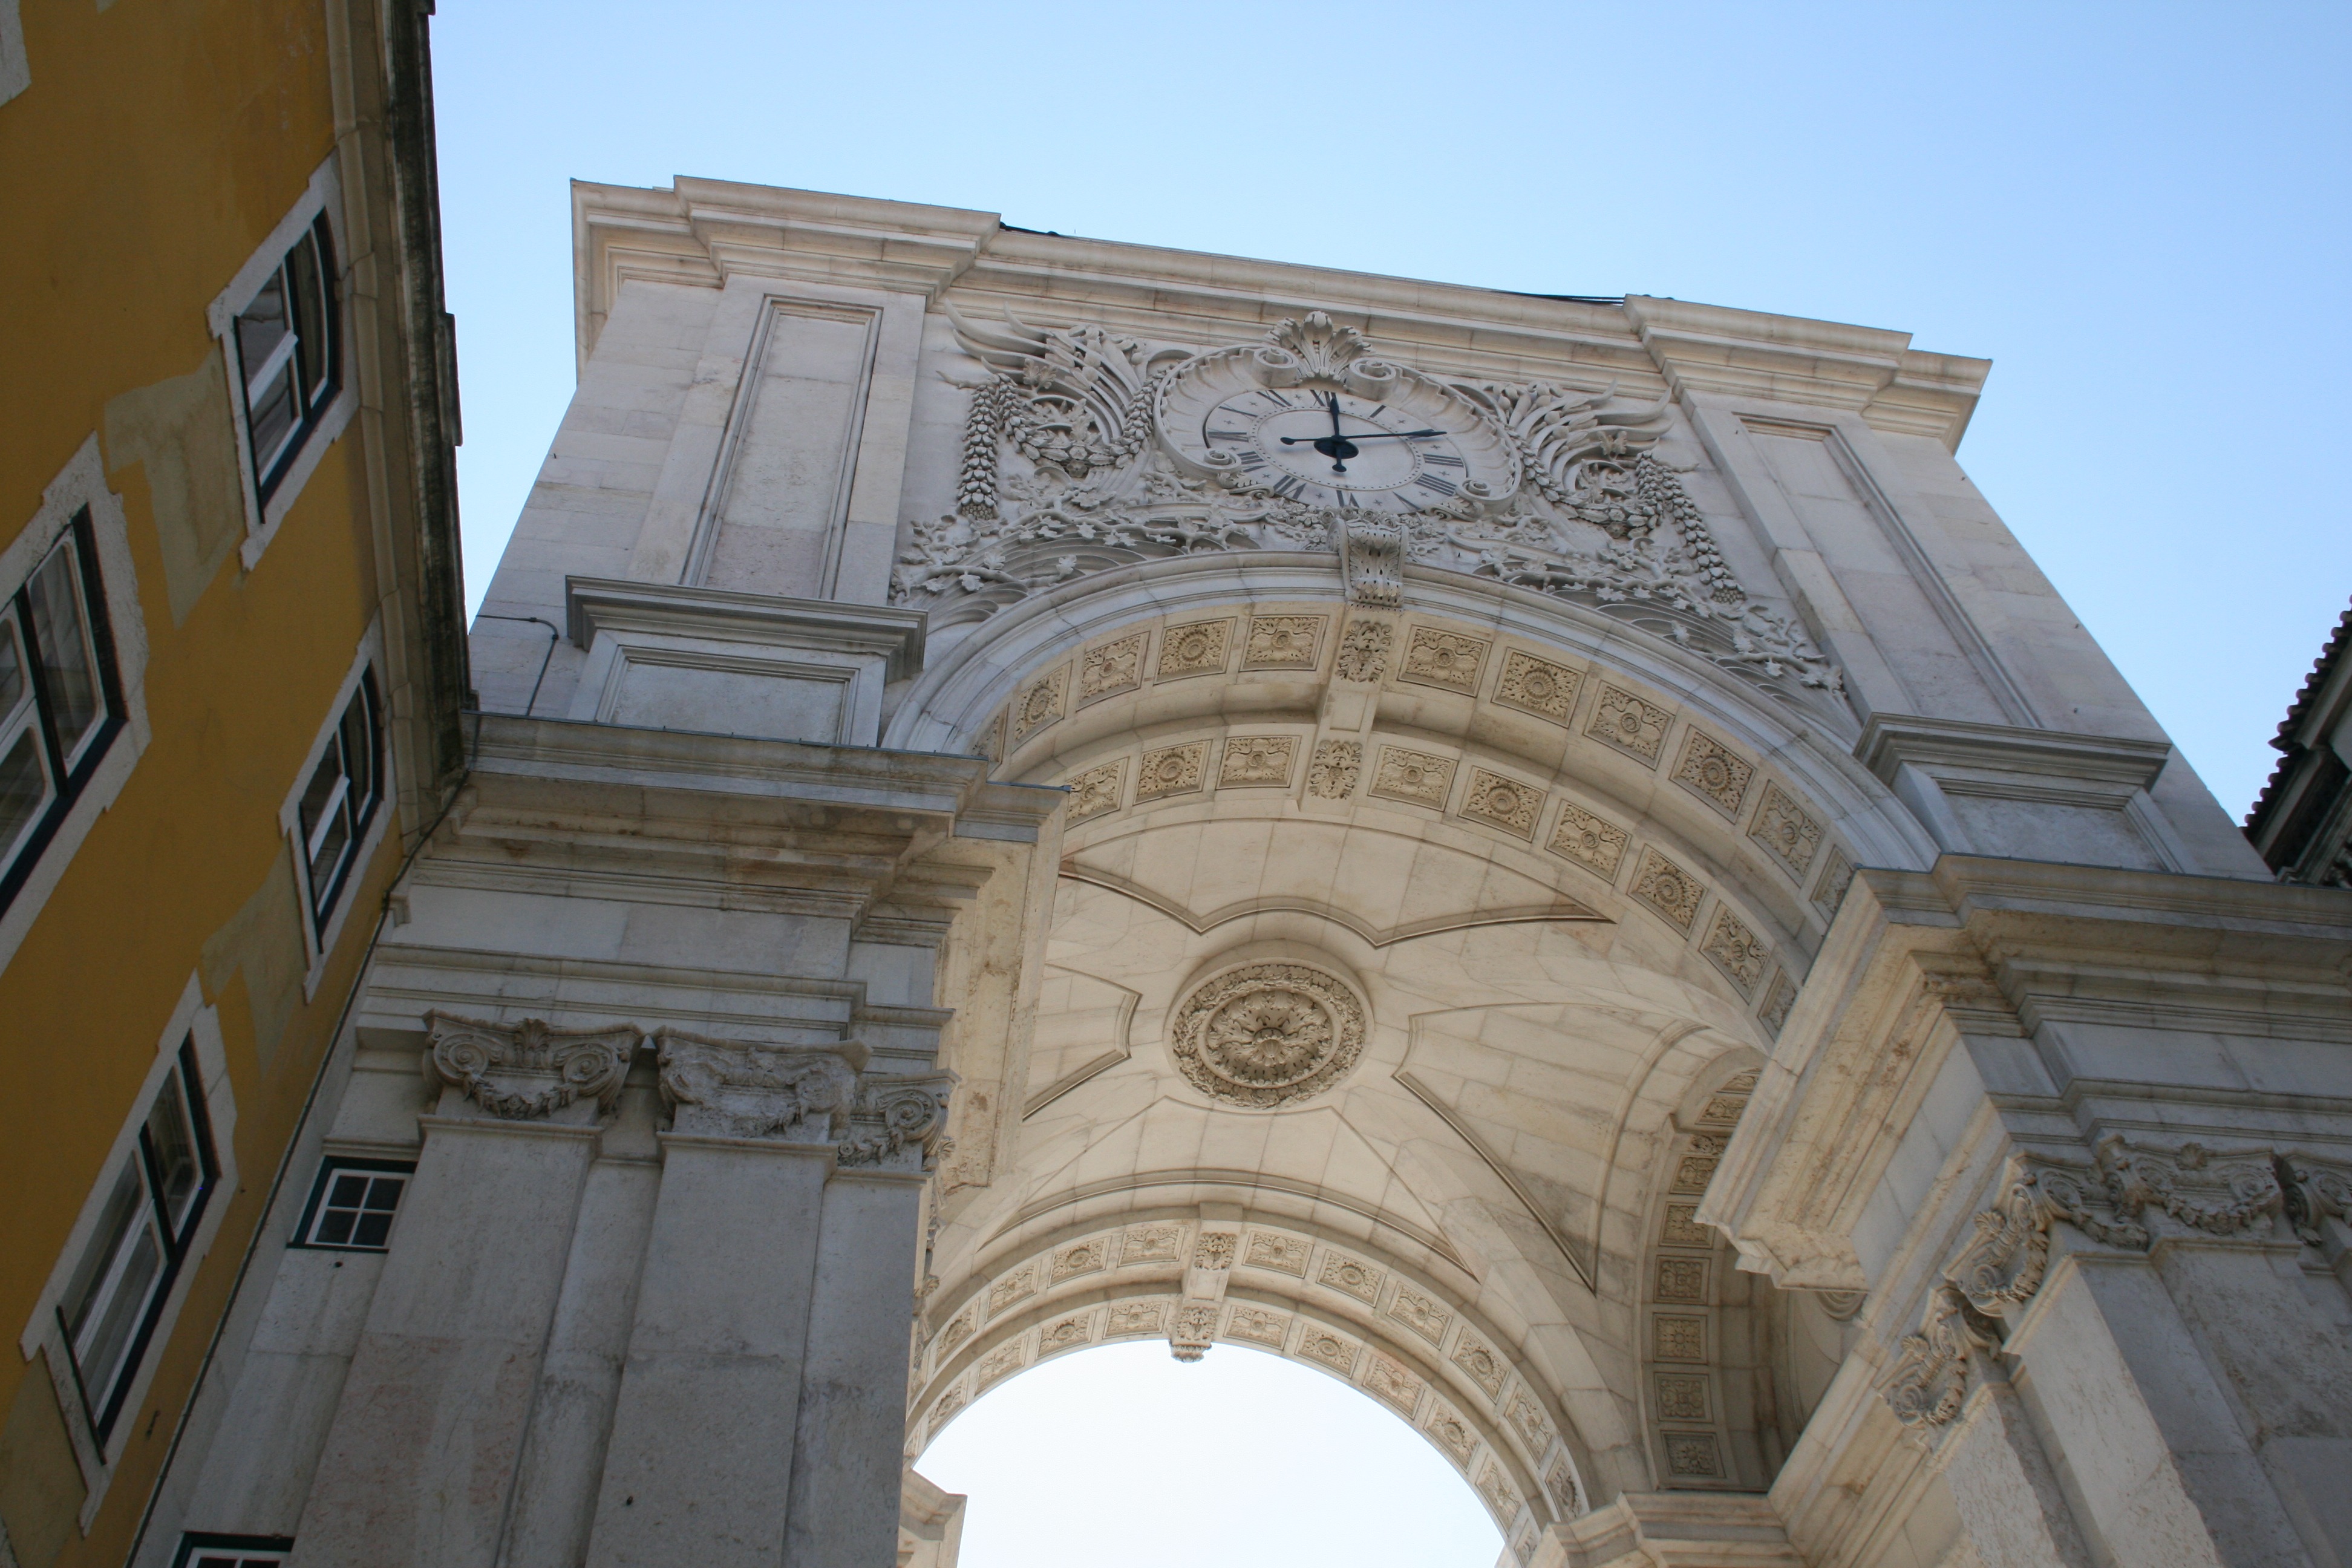
architecture, building, arch, column, facade, church, cathedral, place of worship, portugal, synagogue, low, basilica, lisbon, ancient history, arc street augusta